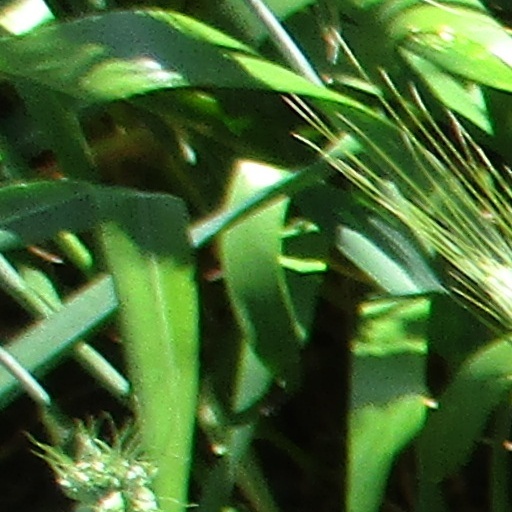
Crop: wheat